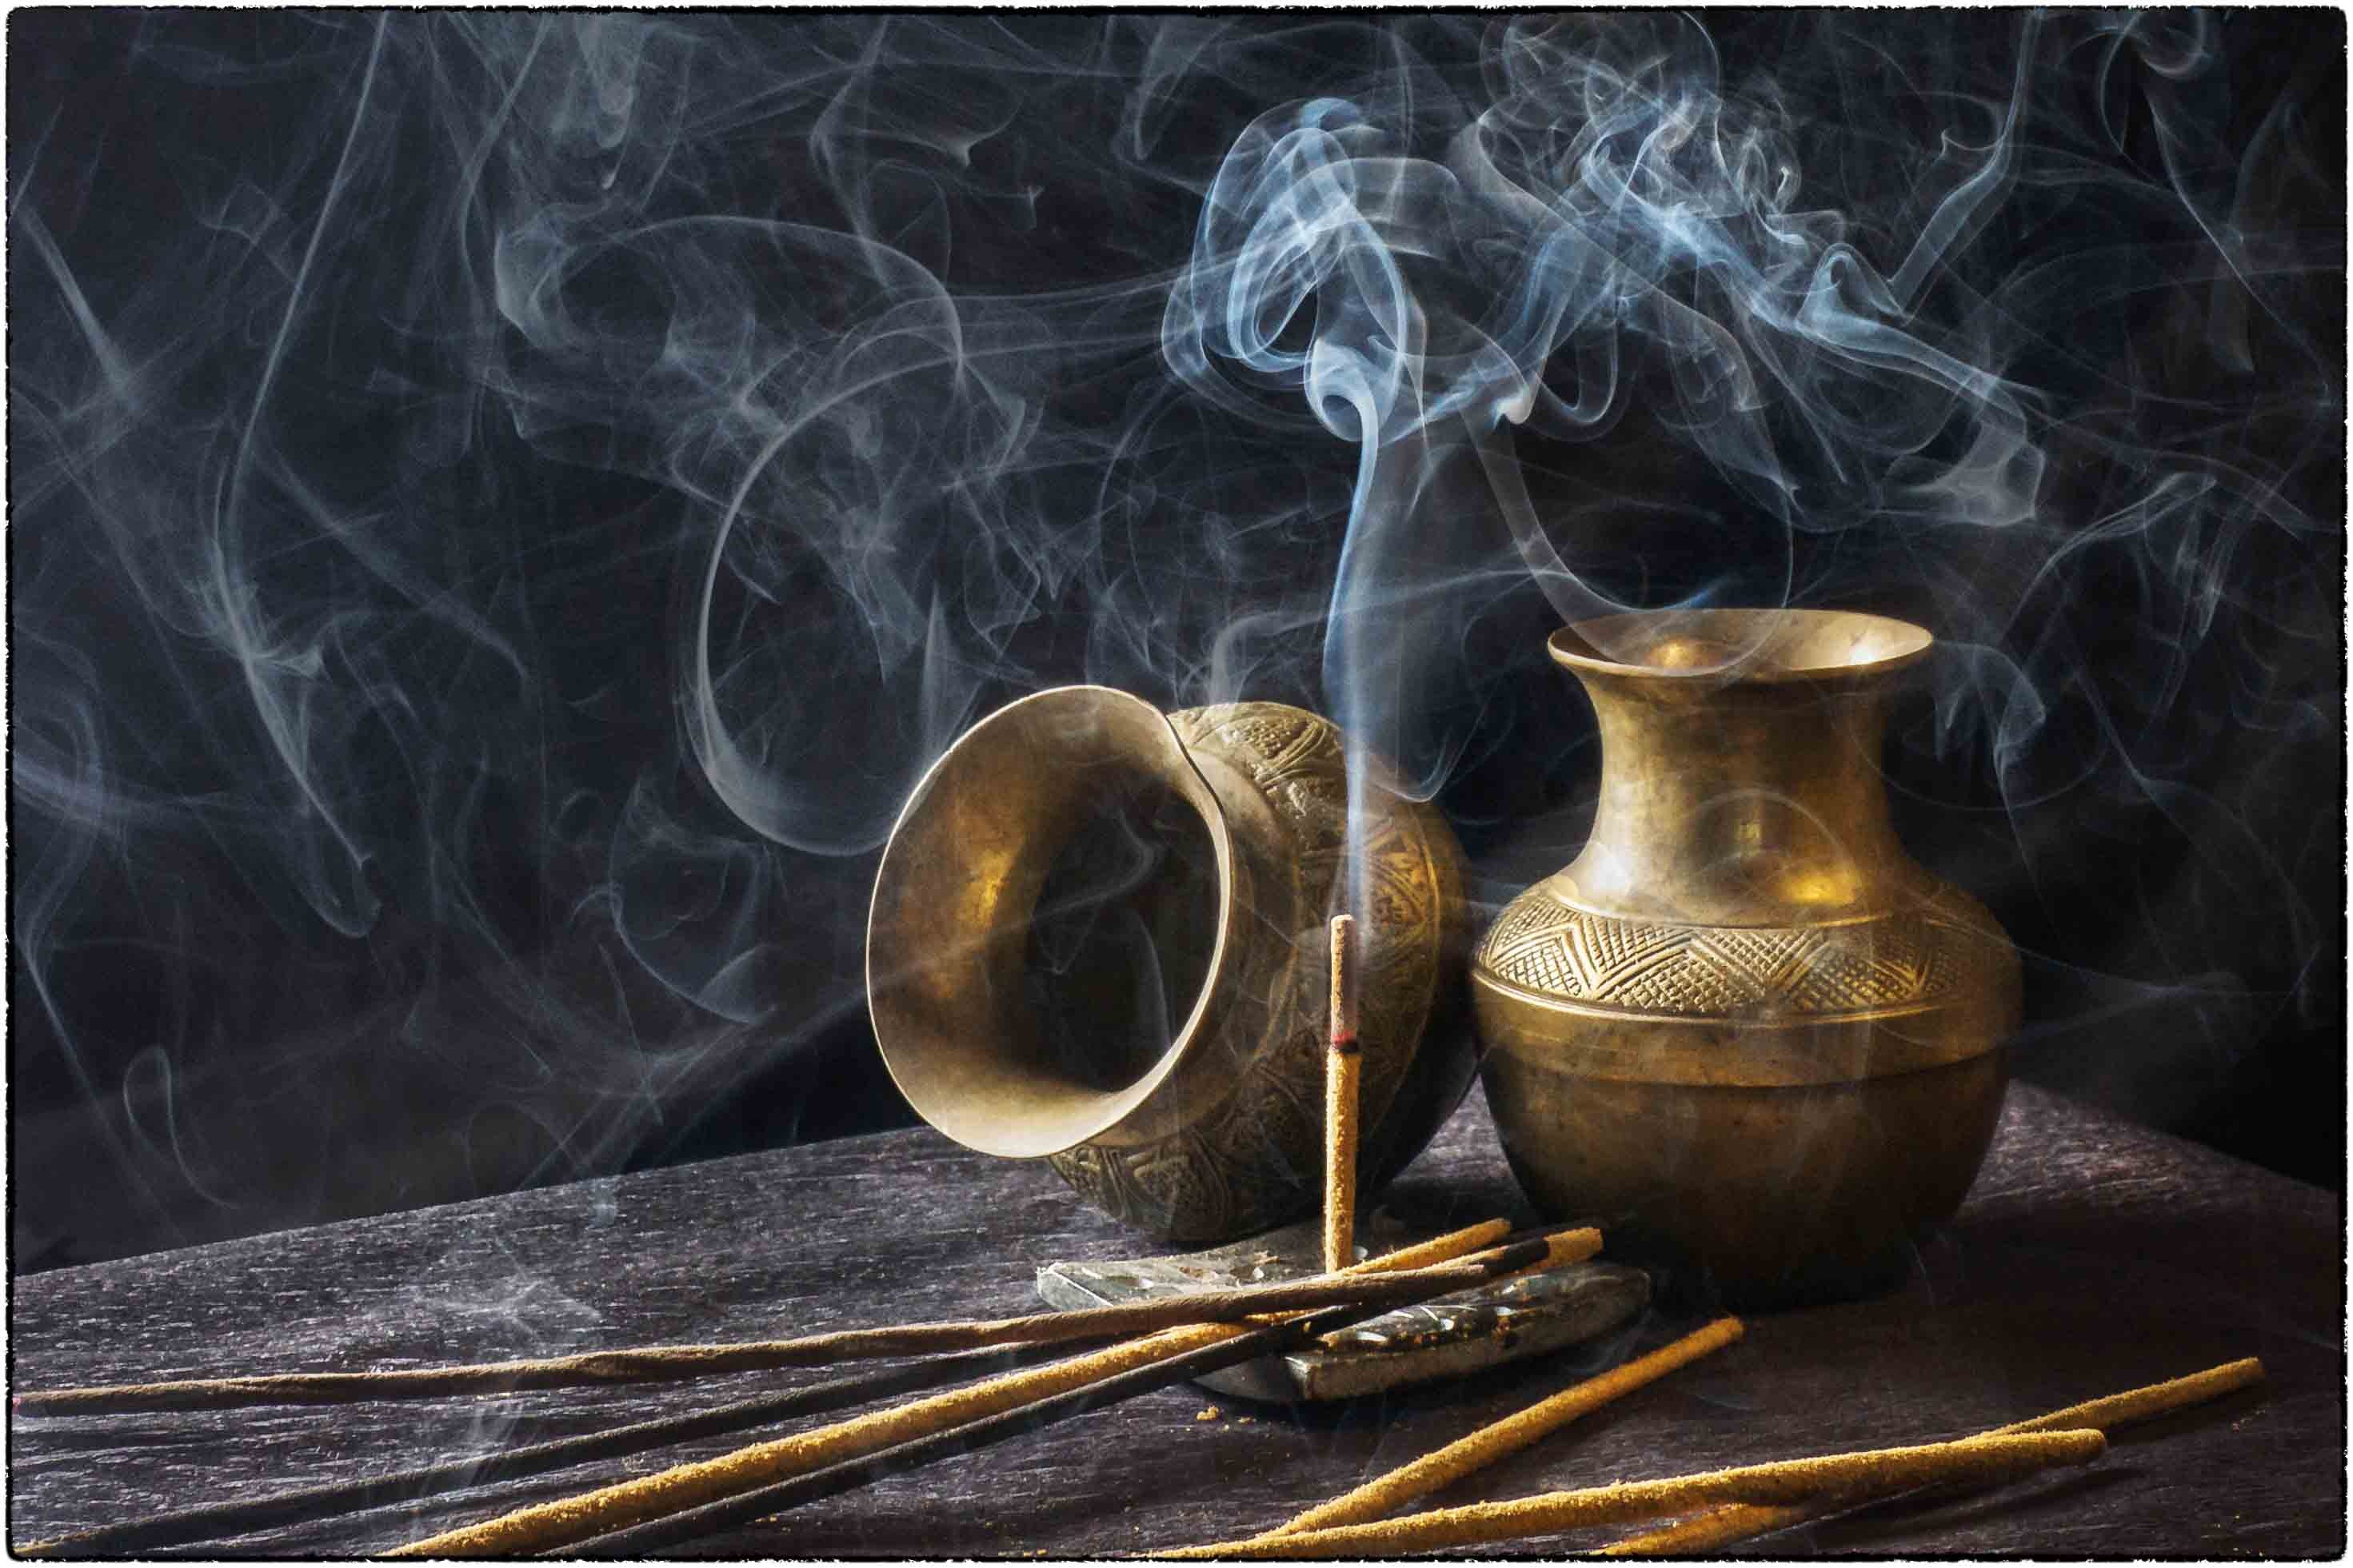
smoke, still life, incense, painting, indian, stick, aromatic, still life photography, stock photography, computer wallpaper